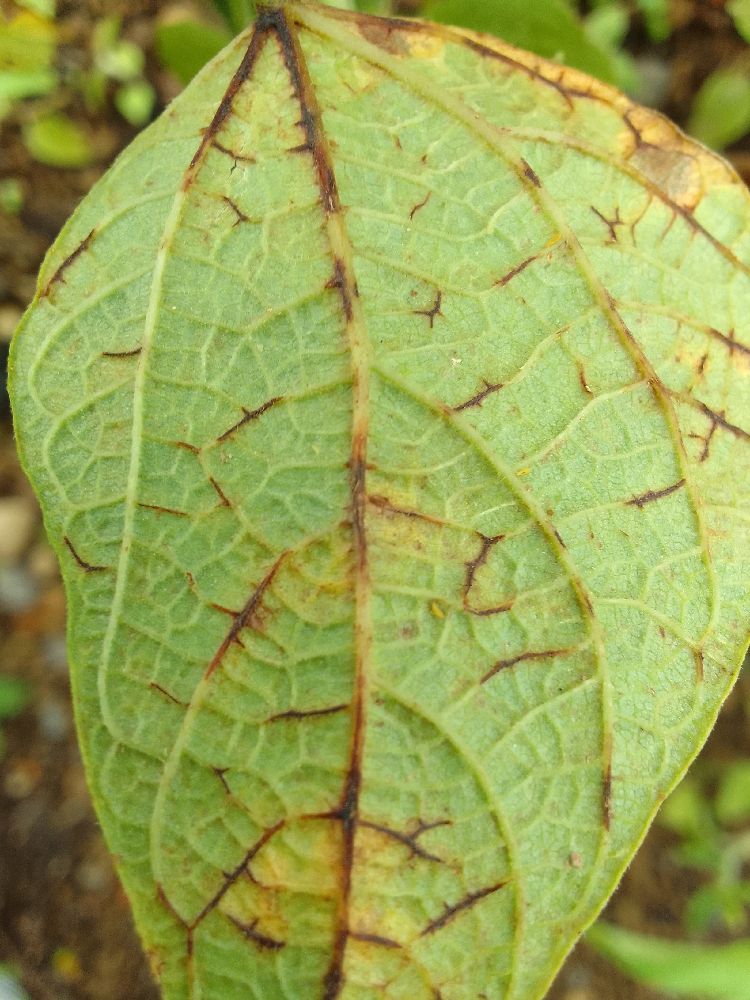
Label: anthracnose